Mary Brooks

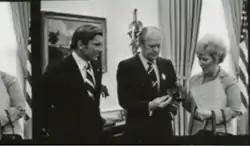
Mint Director Mary Brooks presents President Gerald Ford (center) with the first set of the Bicentennial coins, November 13, 1974 as American Revolutionary Bicentennial Administration Director John Warner looks on.

President Nixon appointed Brooks director of the U.S. Mint, the third woman named to the post. She oversaw the first production of the Eisenhower dollar coin, as well as the design of the Bicentennial quarter, half dollar, and dollar coins for the United States Bicentennial.